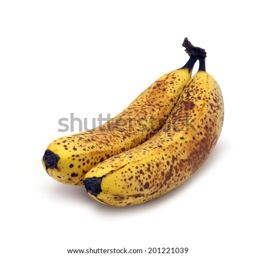
person spotted bananas that are just right for baking isolated on white